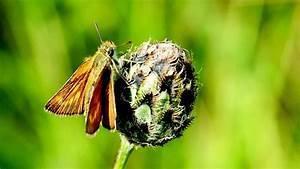
butterfly